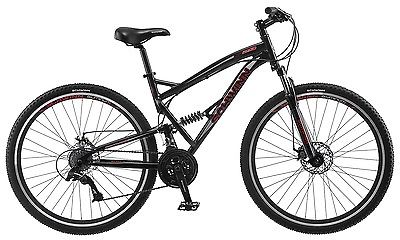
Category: bicycle